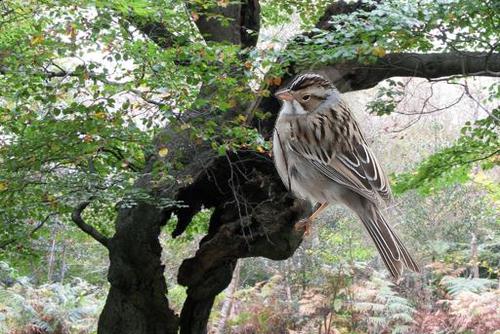
Bird species: Clay_colored_Sparrow
Bird type: landbird
Background: land